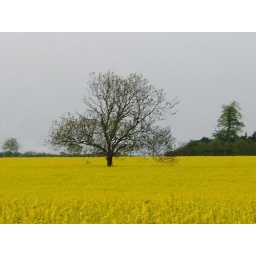
Lone tree in sea of yellow